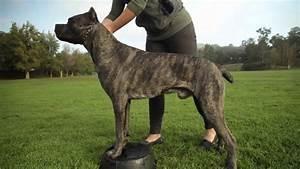
dog